Question: When was this taken?
Tambaya: Da yaushe aka ɗauki hoton?
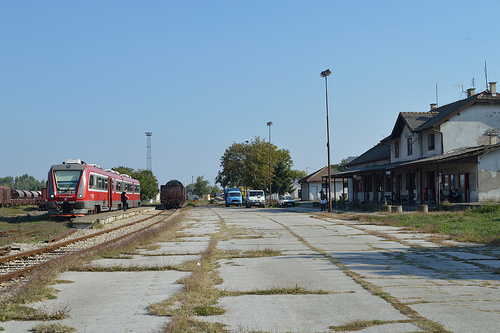
Answer: Daytime.
Amsa: Da rana.